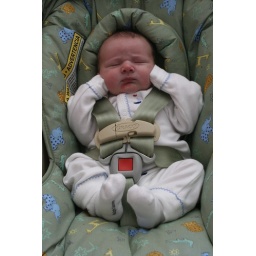
Aidan in his car seat, ready for the trip home from the hospital.